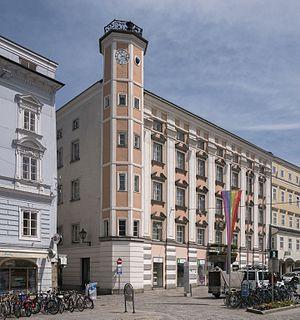
Linz, aussi connue en français sous le nom de Lintz, est une ville du nord-ouest de l'Autriche, capitale du Land de Haute-Autriche, sur le Danube. Avec 204 846 habitants en 2018, elle est la 3ᵉ ville la plus peuplée du pays.